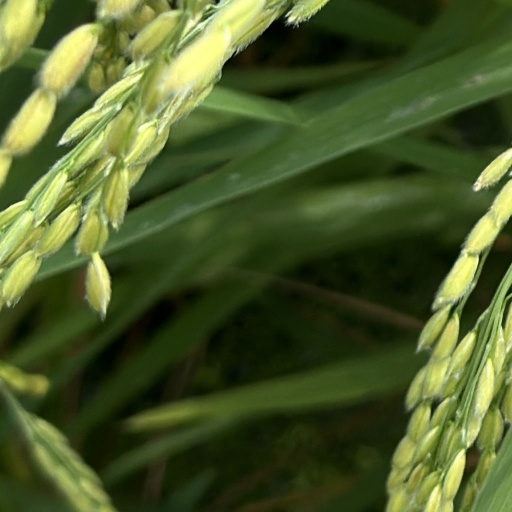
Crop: rice